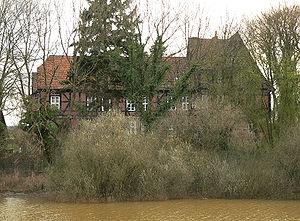
Le château d'Ahlden est un château situé dans la commune d'Ahlden, dans le Land de Basse-Saxe en Allemagne.